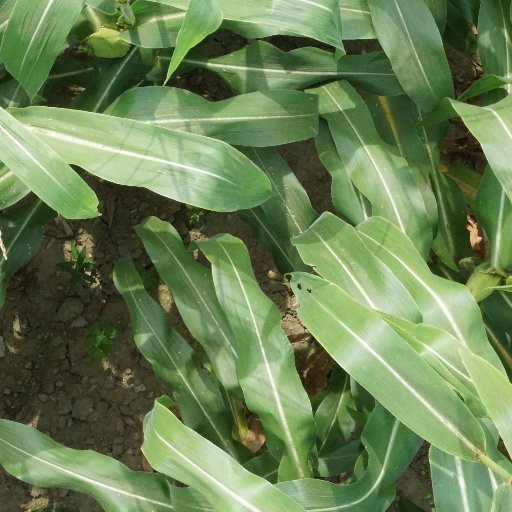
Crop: maize; corn